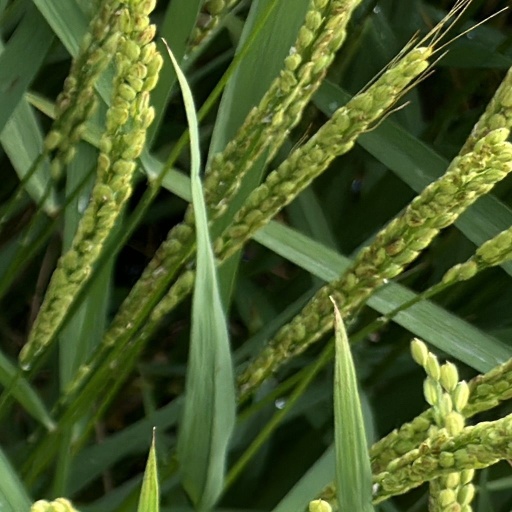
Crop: rice